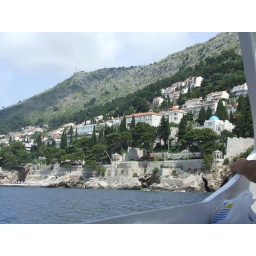
Around Dubrovnik harbour and walls by boat